Carlo Ninchi

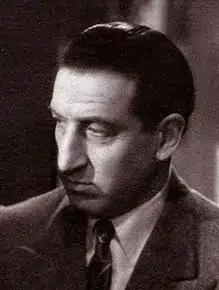
Ninchi in the movie "Catene invisibili" (1942)

Carlo Ninchi (31 May 1896 – 27 April 1974) was an Italian film actor. He appeared in more than 120 films between 1931 and 1963.